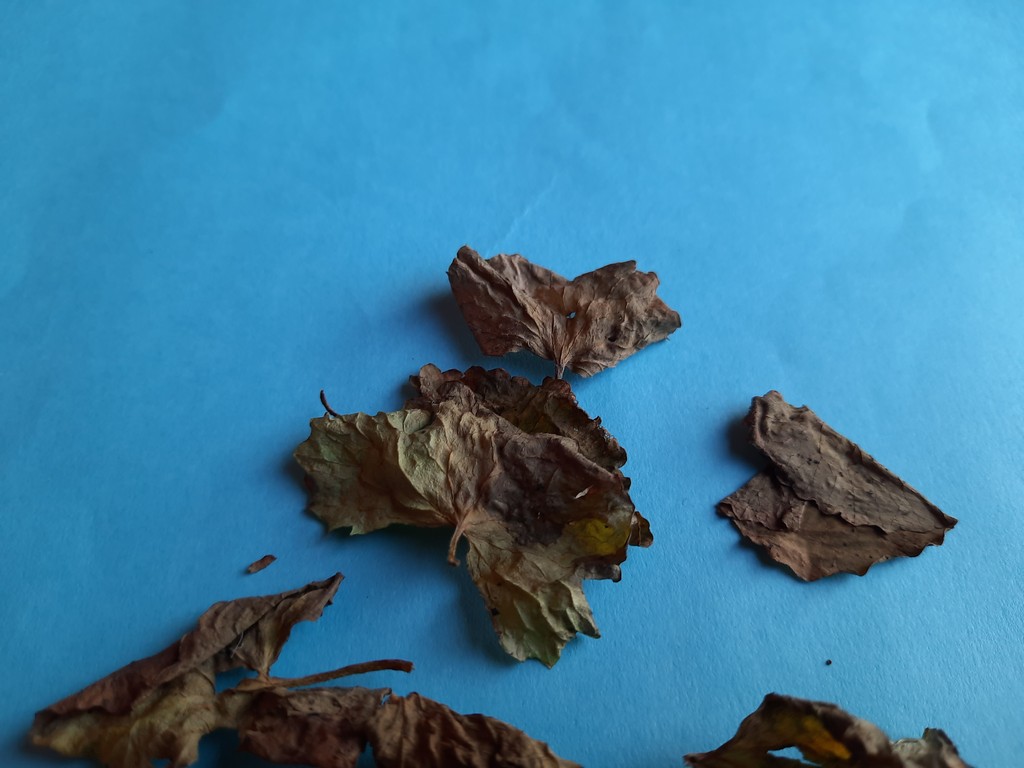
Label: Dried